1944 Örnahusen B-17 Flying Fortress crash

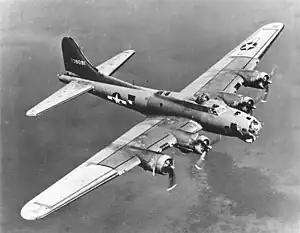
A similar B-17 Flying Fortress

The 1944 Örnahusen Boeing B-17 Flying Fortress crash occurred on 24 May 1944, when a U.S. Army Air Forces B-17 Flying Fortress bomber of the 91st Bombardment Group was hit after a bombing mission over Germany during World War II. Flying to Sweden, it crashed into the Baltic Sea off the coast of Örnahusen, Sweden.